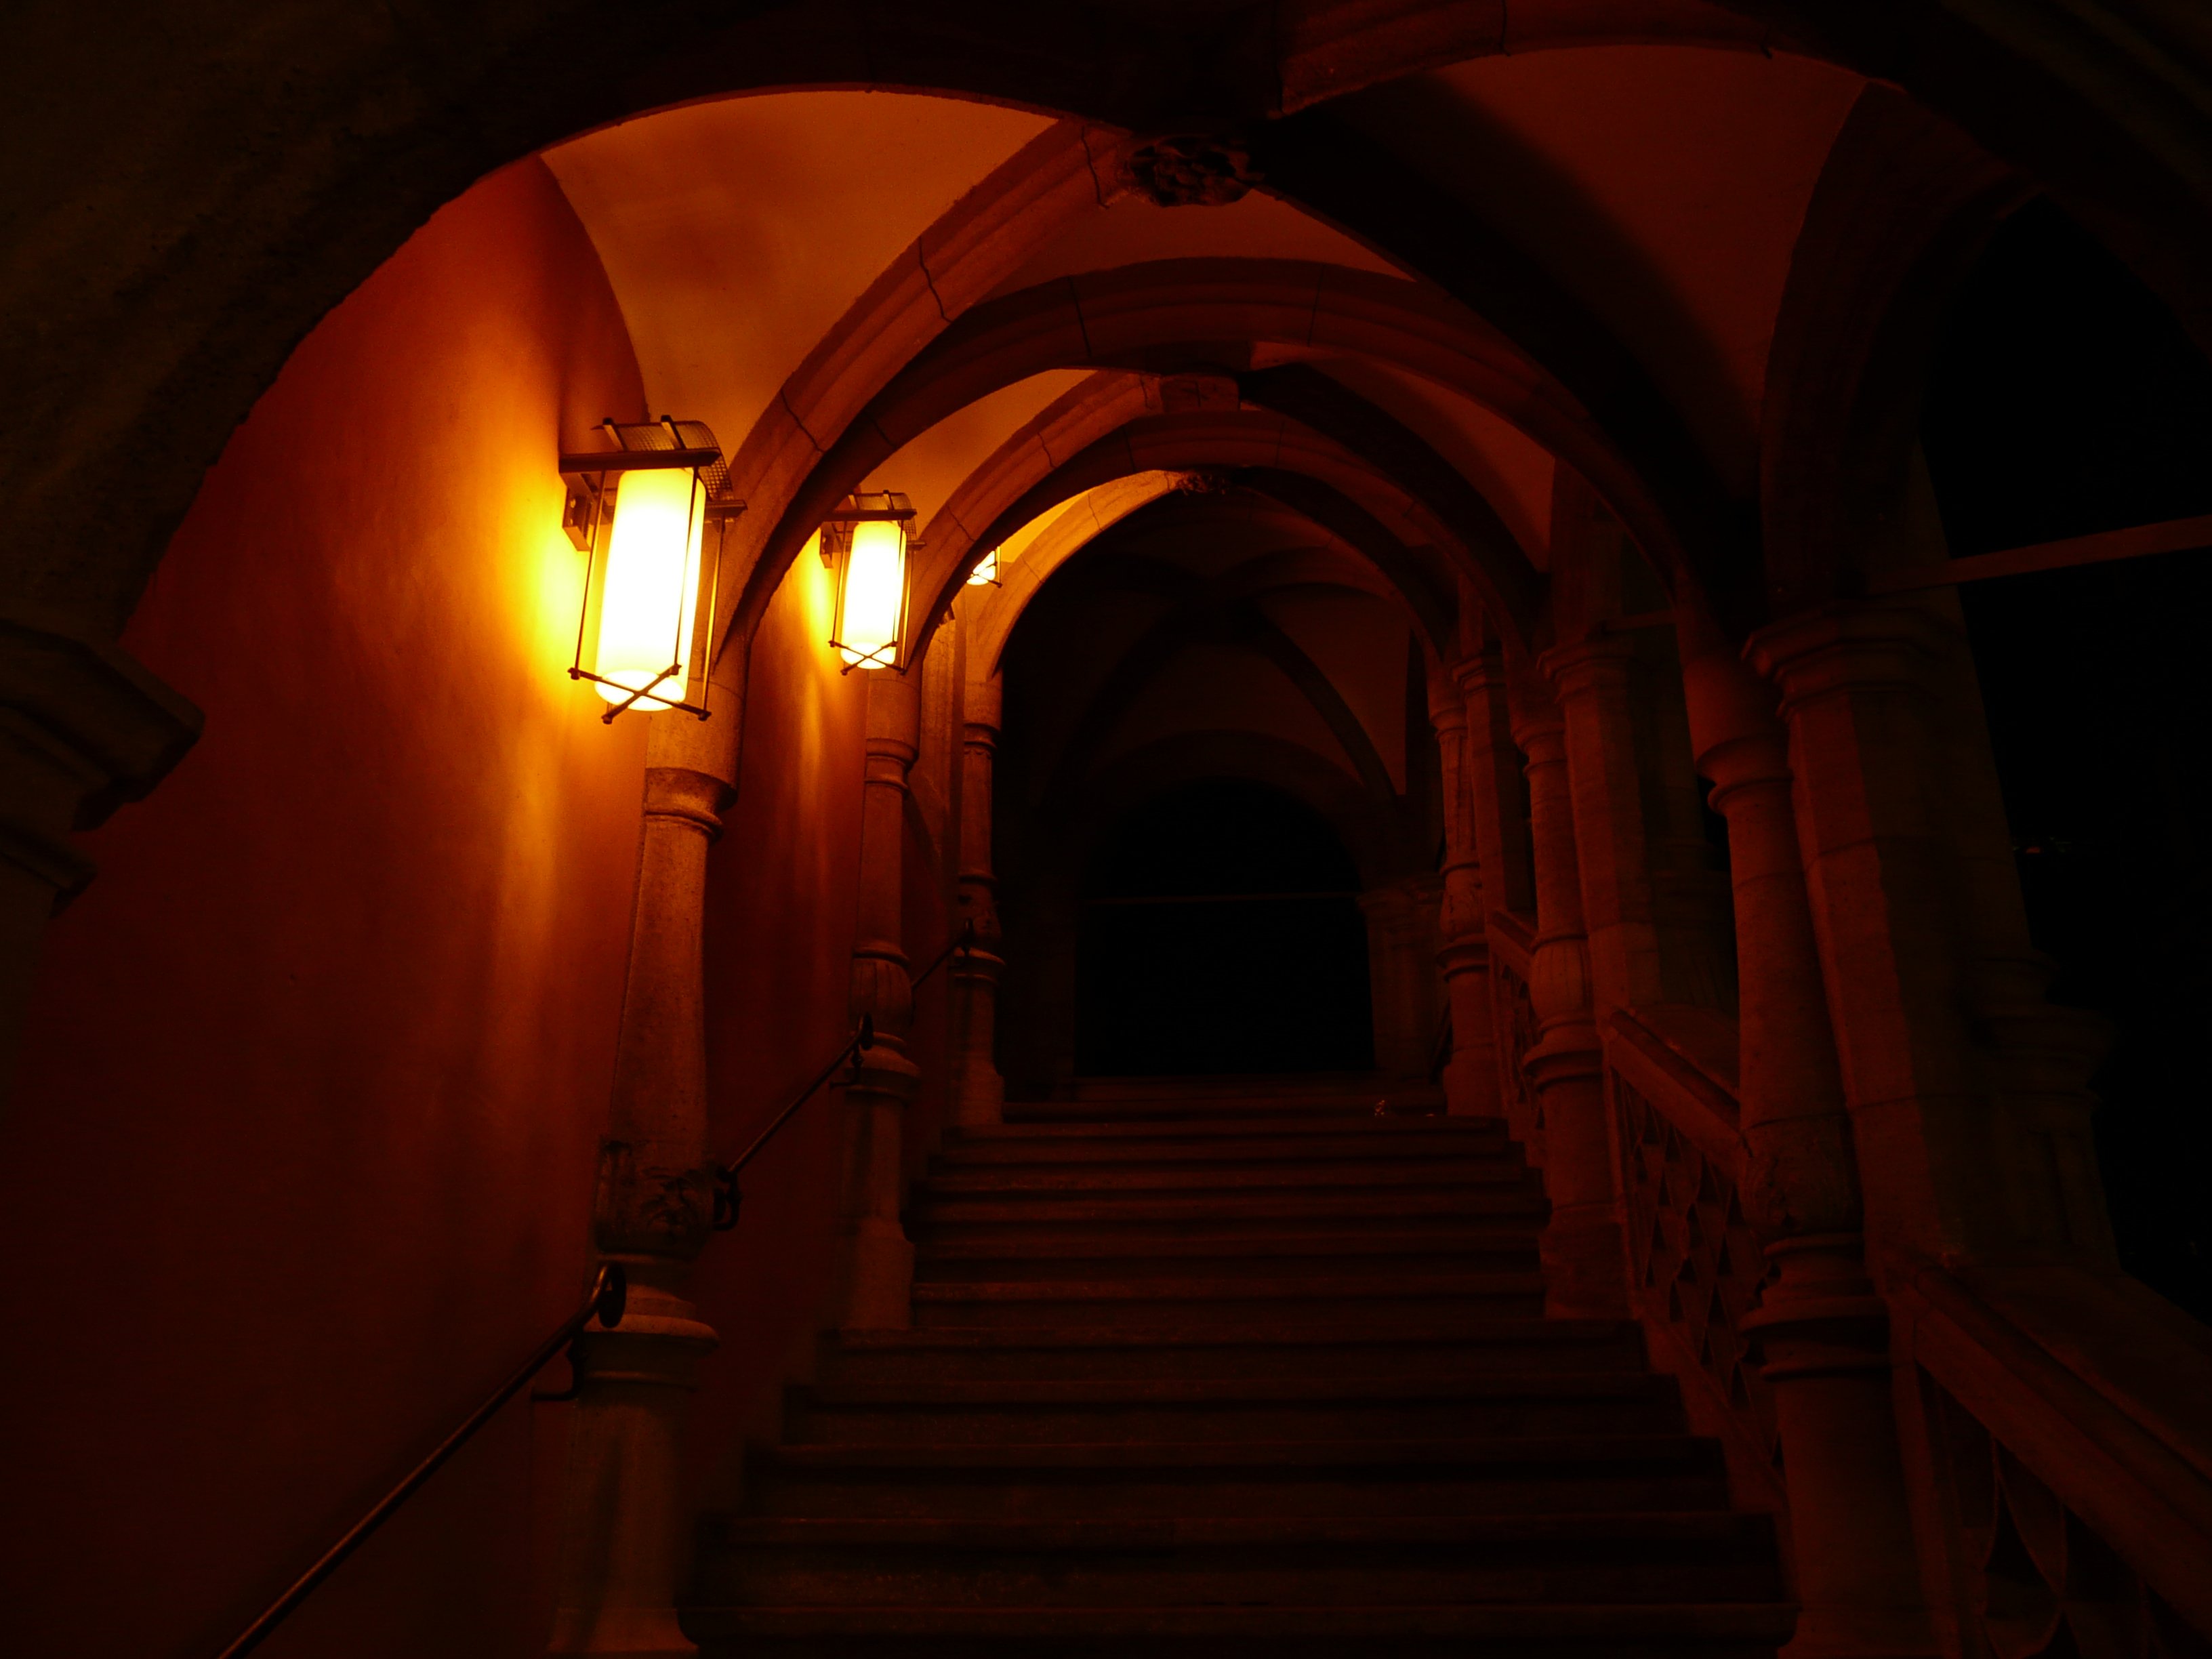
light, architecture, night, sunlight, building, dark, arch, lantern, romance, romantic, ancient, darkness, chapel, lamp, lighting, place of worship, temple, archway, symmetry, passage, arcade, vault, input, ghostly, emergence, keller, trepp